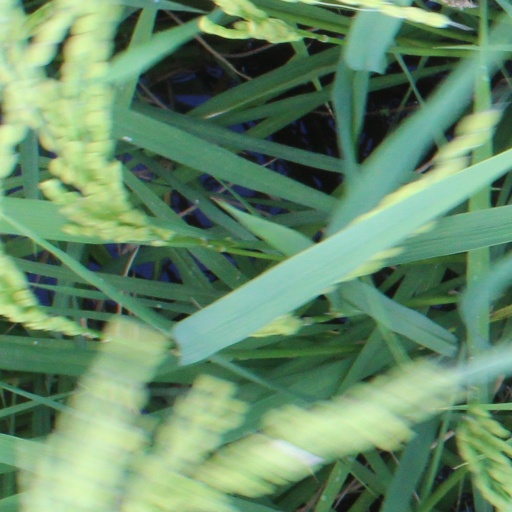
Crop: rice